Julie Seymour

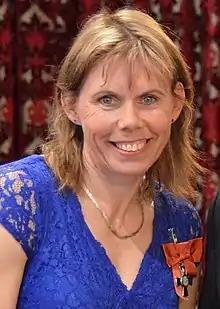
Seymour in 2014

Julie Seymour (née Dawson; born 29 March 1971) is a New Zealand netball coach, former international netball player and former representative middle distance runner. Seymour played for the New Zealand national netball team, the Silver Ferns, in 92 test matches spanning 16 years. During her international career she has competed at three Netball World Championships and two Commonwealth Games. She also captained the Silver Ferns in 2002 and again during the last two years of her international career. After two years in the ANZ Championship, Seymour announced her retirement from competitive netball in 2009. She subsequently took on a coaching role at the Canterbury Tactix as assistant coach.